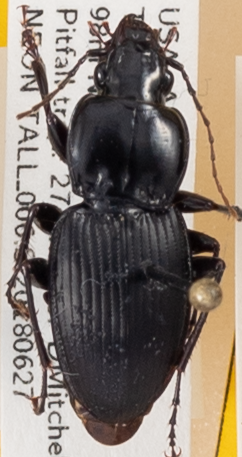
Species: Cyclotrachelus convivus
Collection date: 2018-06-27
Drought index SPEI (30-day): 0.208
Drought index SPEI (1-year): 0.006
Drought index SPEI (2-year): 0.1